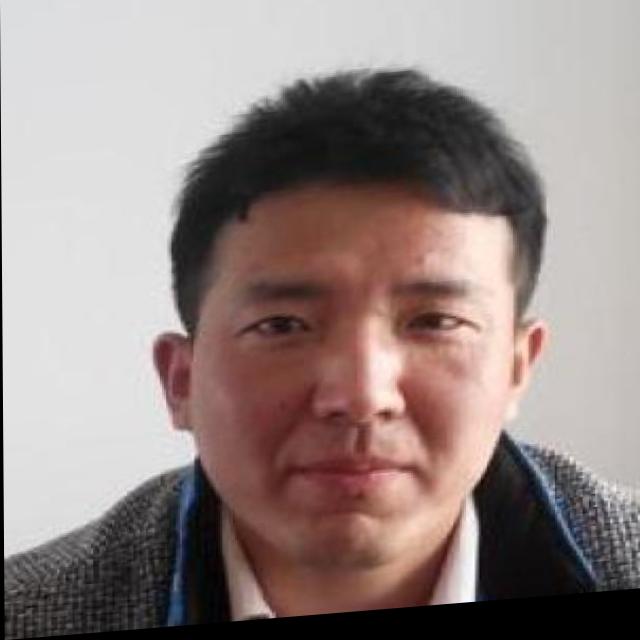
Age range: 21-44